Lorong Chuan MRT station

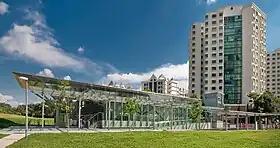
Exit A of Lorong Chuan MRT station. This exit was built on the former premises of the adjacent Nanyang Junior College, as a former entrance driveway before the institution was redeveloped.

In June 2003, the Singapore Land Authority (SLA) offered Chuan Park (a 99-year leasehold condo near the site of the station) residents S$1 for 220 sq m of land, which comprised mainly car park lots, as the land was necessary to build the Circle line. Nominal compensation was paid as it takes into account the increase in the market value of the condominium when the MRT station is built on the acquired land.